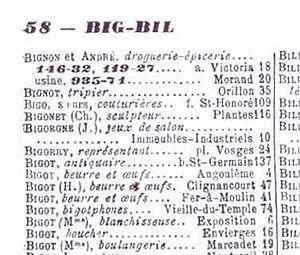
Page 58 de l'annuaire apparaît Bigot, fabricant de bigotphones.
Le bigophone ou bigotphone est un instrument de musique carnavalesque, d'aspect décoratif, très bruyant, populaire, bon marché et facile à fabriquer.